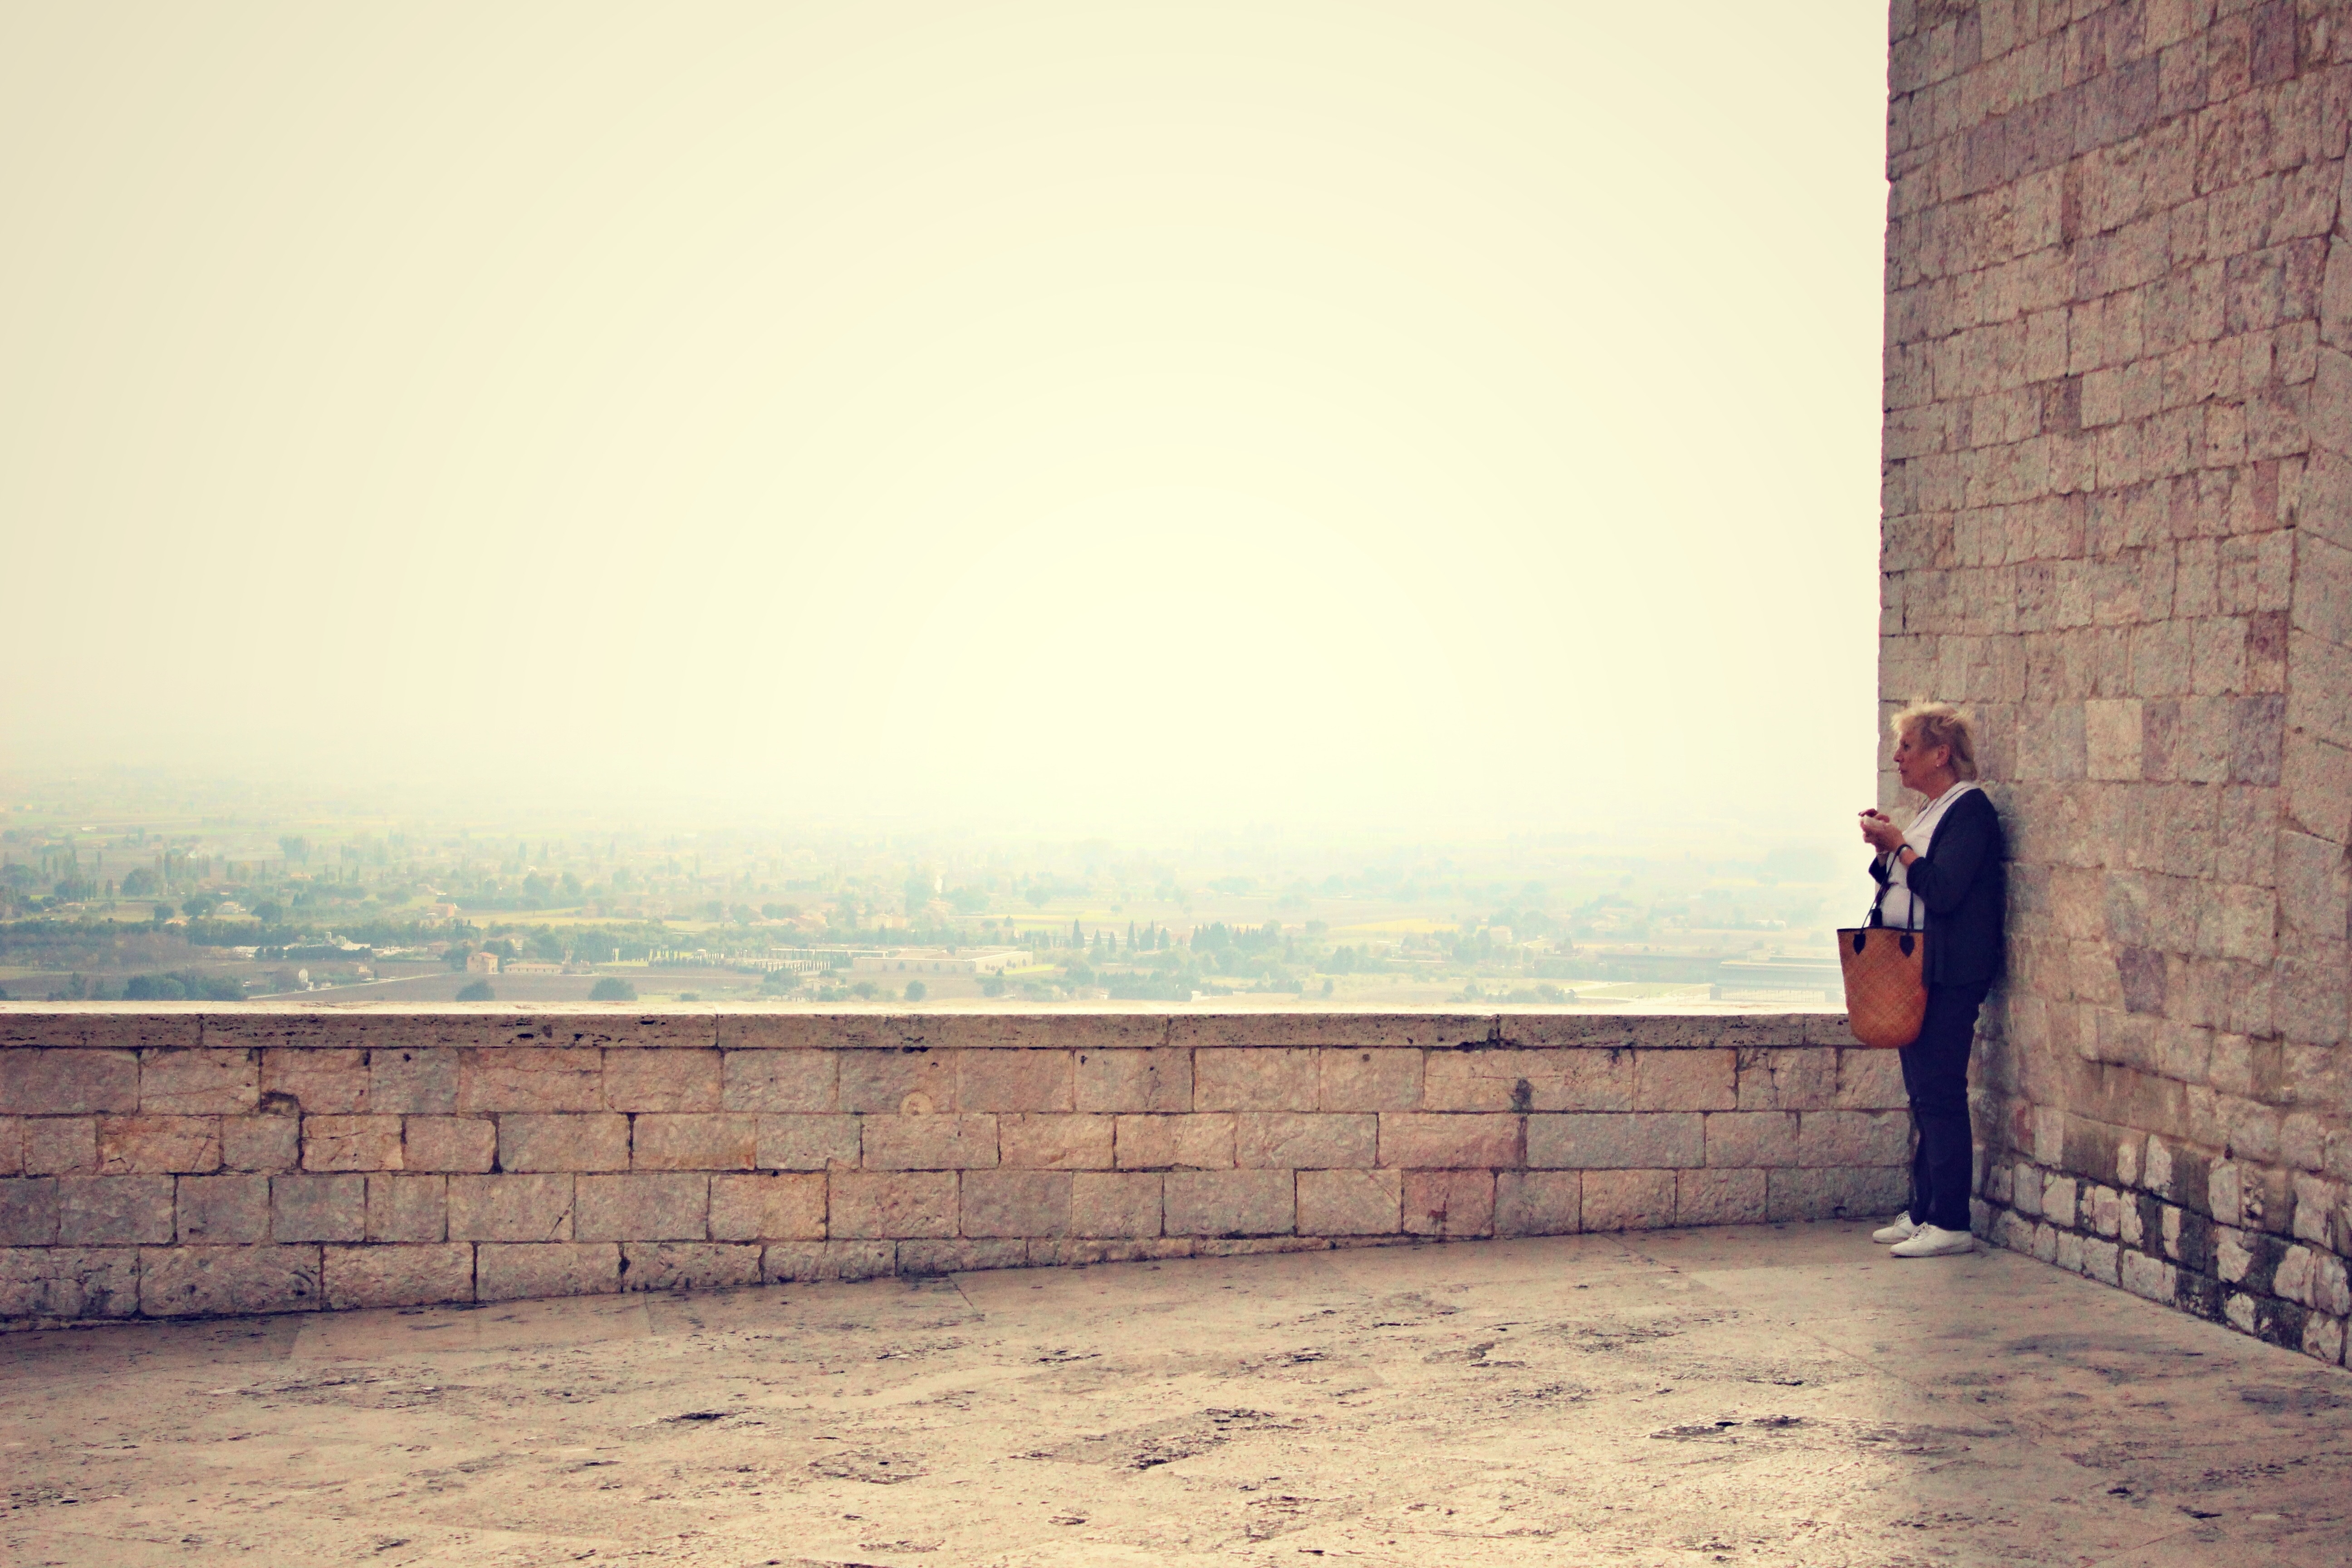
person, abstract, wood, sunlight, morning, wall, artistic, italy, temple, photograph, image, emotion, a person, assisi